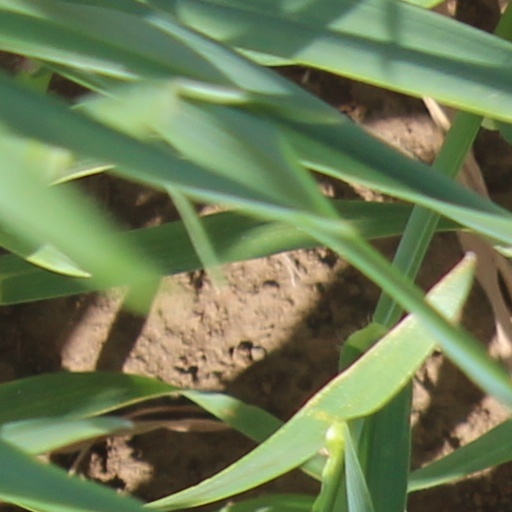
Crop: wheat